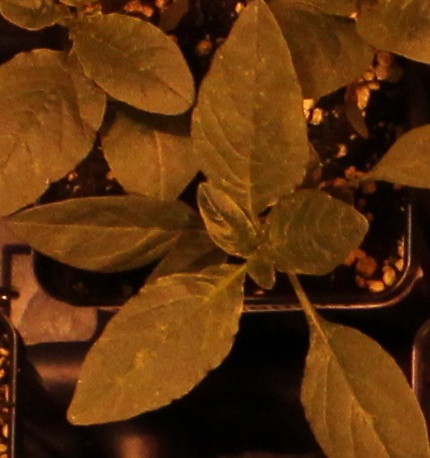
Label: Waterhemp